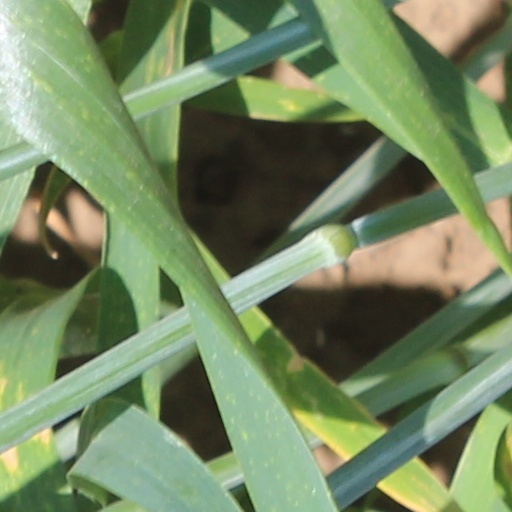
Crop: wheat